Marko Orešković

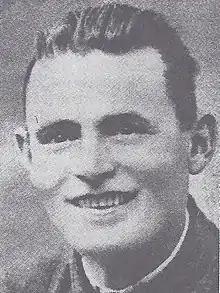
Marko Orešković

Marko Orešković (3 April 1895 – 20 October 1941) was a Croatian and Yugoslav Partisan commander. He was also known by his nickname Krntija.